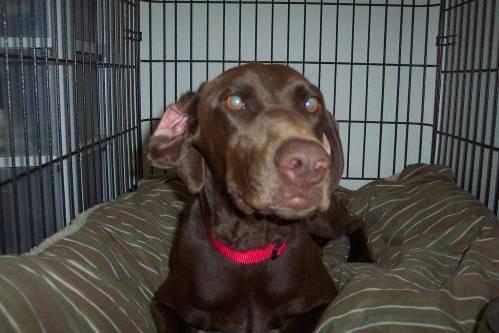
dog